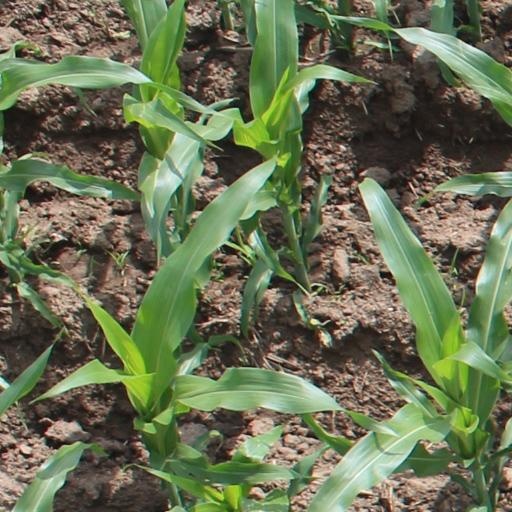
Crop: maize; corn